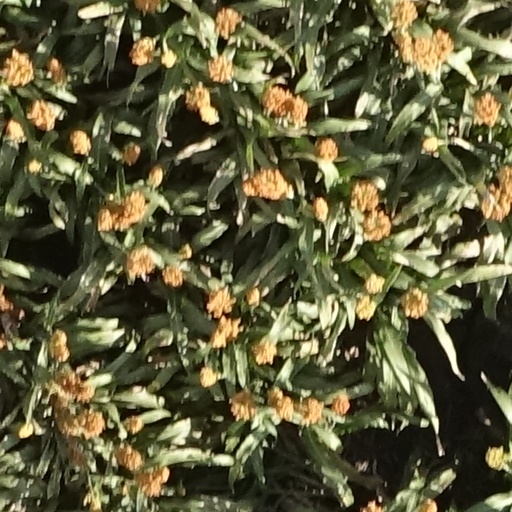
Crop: sorghum